Accuracy International Arctic Warfare

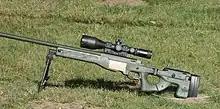
The Swedish "Prickskyttegevär 90" variant introduced cold weather upgrades ("Prickskyttegevär 90B" pictured)

Some years later, the Swedish military wanted to replace the 6.5×55mm chambered m/1941B rifle with a new sniper rifle, and in the early 1990s Accuracy International introduced an upgraded version of the PM: the AW ("Arctic Warfare"). This was the start of the Arctic Warfare name, which became the primary name of the sniper rifle family despite its earlier names.